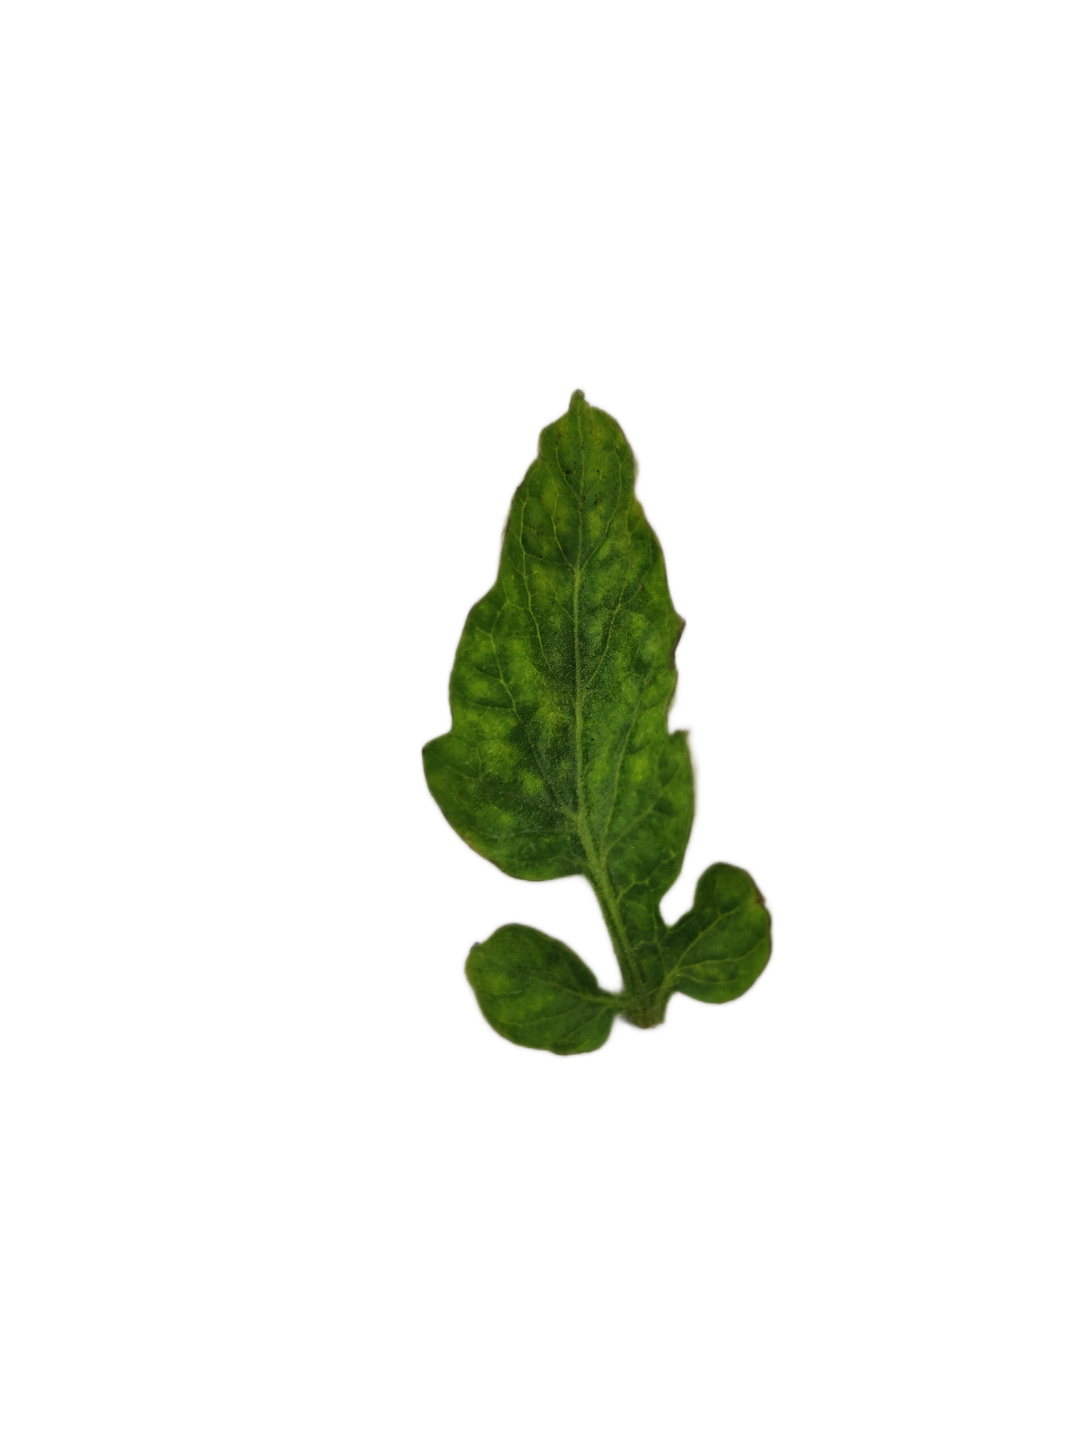
Crop: Tomato
Label: Mosaic